Stained glass windows of Chartres Cathedral

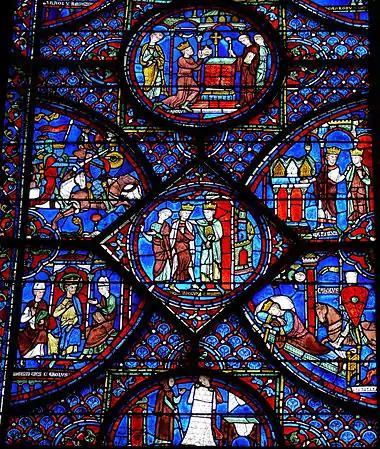
"Life of Charlemagne" (detail of bay 7)

The stained glass windows of Chartres Cathedral are held to be one of the best-preserved and most complete set of medieval stained glass, notably celebrated for their colours, especially their cobalt blue. They cover 2600 square metres in total and consist of 167 windows illustrating biblical scenes, the lives of the saints and scenes from the life of trade guilds of the period.